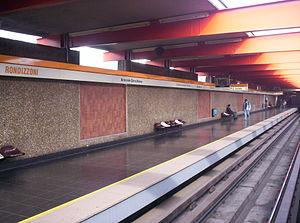
Rondizzoni est une station de la Ligne 2 du métro de Santiago, dans la commune de Santiago.